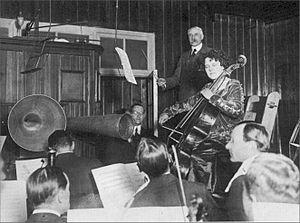
Le disque 78 tours est un disque phonographique d'un diamètre de 25 cm ou de 30 cm, généralement couvert de gomme laque noire, qui tourne à environ 78 tours par minute. Il fut le principal support de diffusion de la musique enregistrée pendant la première moitié du XXᵉ siècle.
Sir Edward Elgar, 1ᵉʳ baronnet Elgar de Broadheath, est un compositeur et chef d'orchestre britannique dont les œuvres les plus connues sont entrées dans le répertoire classique international : les Variations Enigma, les marches Pomp and Circumstance, son concerto pour violon, son concerto pour violoncelle et deux symphonies. Il a également composé des œuvres chorales, dont l'oratorio The Dream of Gerontius, des chants et de la musique de chambre. Il est nommé Master of the King's Music en 1924.
Beatrice Harrison est une violoncelliste britannique active durant la première moitié du XXᵉ siècle. Elle crée plusieurs œuvres de compositeurs anglais, en particulier celles de Frederick Delius.